List of Billboard number-one dance songs of 2020

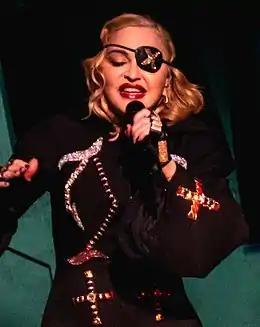
Madonna scored her 50th chart-topper with "I Don't Search I Find", extending her record for most number ones on the chart.

Dance Club Songs was a chart published weekly by "Billboard" magazine in the United States, which ranks the popularity of songs in nightclubs across the country, based on a national survey of club disc jockeys. In 2020, twelve songs reached number one before the magazine suspended publication of the chart after the issue dated March 28 due to the COVID-19 pandemic causing nightclubs to close.